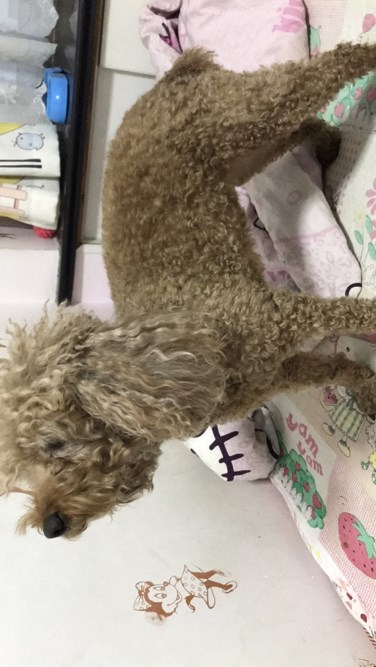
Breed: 7449-n000128-teddy